Copts

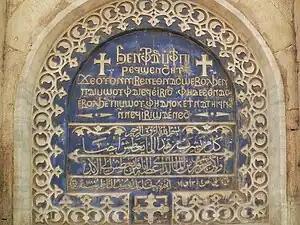
Coptic and Arabic inscriptions in an Old Cairo church

The largest Coptic diaspora population outside of Egypt is located in North America, both in the United States and Canada.